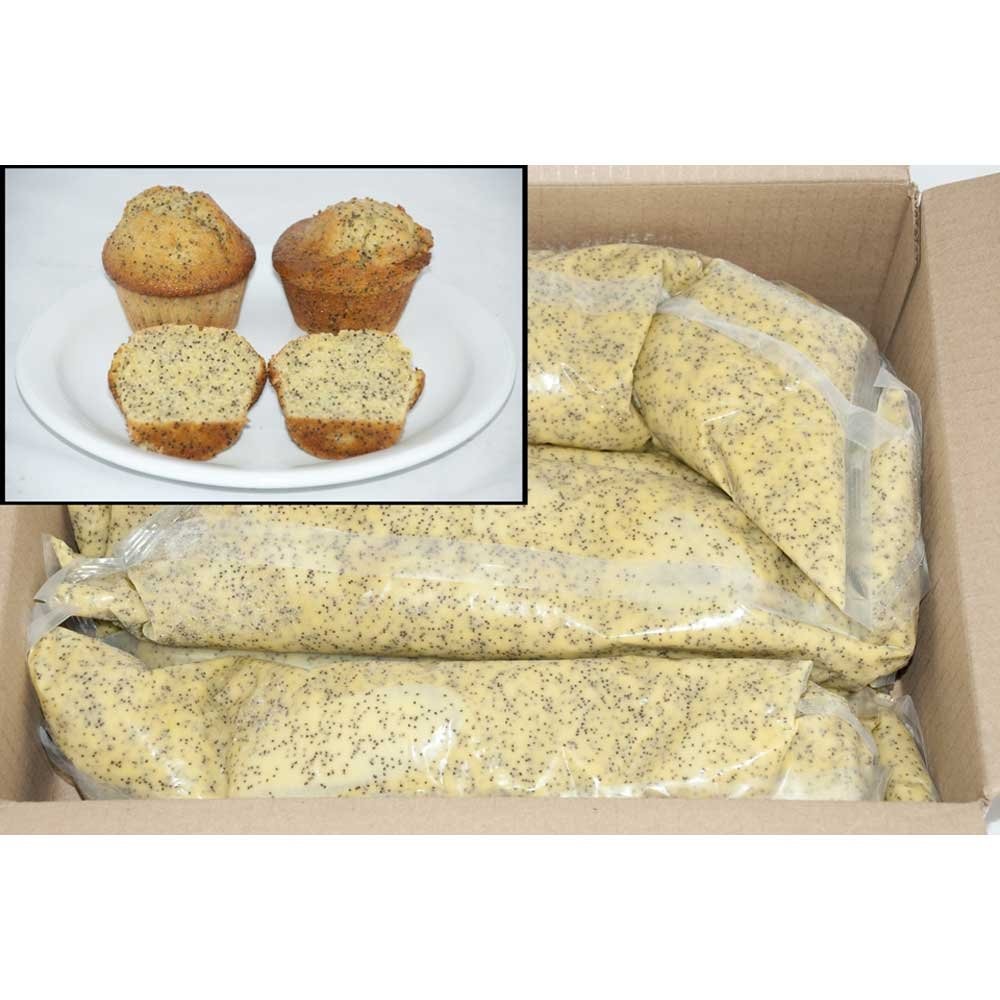
Item Name: General Mills Pillsbury Tubeset Lemon Poppy Seed Muffin Batter, 3 Pound - 6 per case.
Bullet Point: Ships frozen, CANNOT be cancelled after being processed.
Product Description: General Mills Pillsbury Tubeset Lemon Poppy Seed Muffin Batter, 3 Pound -- 6 per case. Water, Enriched Flour Bleached (Wheat Flour, Niacin, Iron, Thiamin Mononitrate, Riboflavin, Folic Acid), Sugar, Soybean Oil, Natural Lemon Flavored Filling (Water, Sugar, High Fructose Corn Syrup, Modified Corn Starch, Lemon Juice Concentrate, Sodium Benzoate [Preservative], Natural Flavor, Citric Acid, Colored With Artificial Color And Yellow 5), Poppy Seed, Eggs, Whey, Modified Tapioca Starch, Egg White, Sodium Aluminum Phosphate, Salt, Baking Soda, Modified Corn Starch, Monoglycerides, Artificial Flavor, Yellow 5 And 6, Citric Acid (Preservative).
Value: 6.0
Unit: Count

Price: 157.34